Saint-Aubin-sur-Quillebeuf

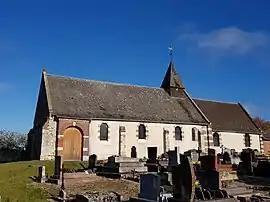
The church in Saint-Aubin-sur-Quillebeuf

Saint-Aubin-sur-Quillebeuf (literally "Saint-Aubin on Quillebeuf") is a commune in the Eure department in Normandy in northern France.